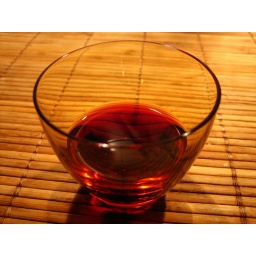
Sunset in a glass of red port (1)